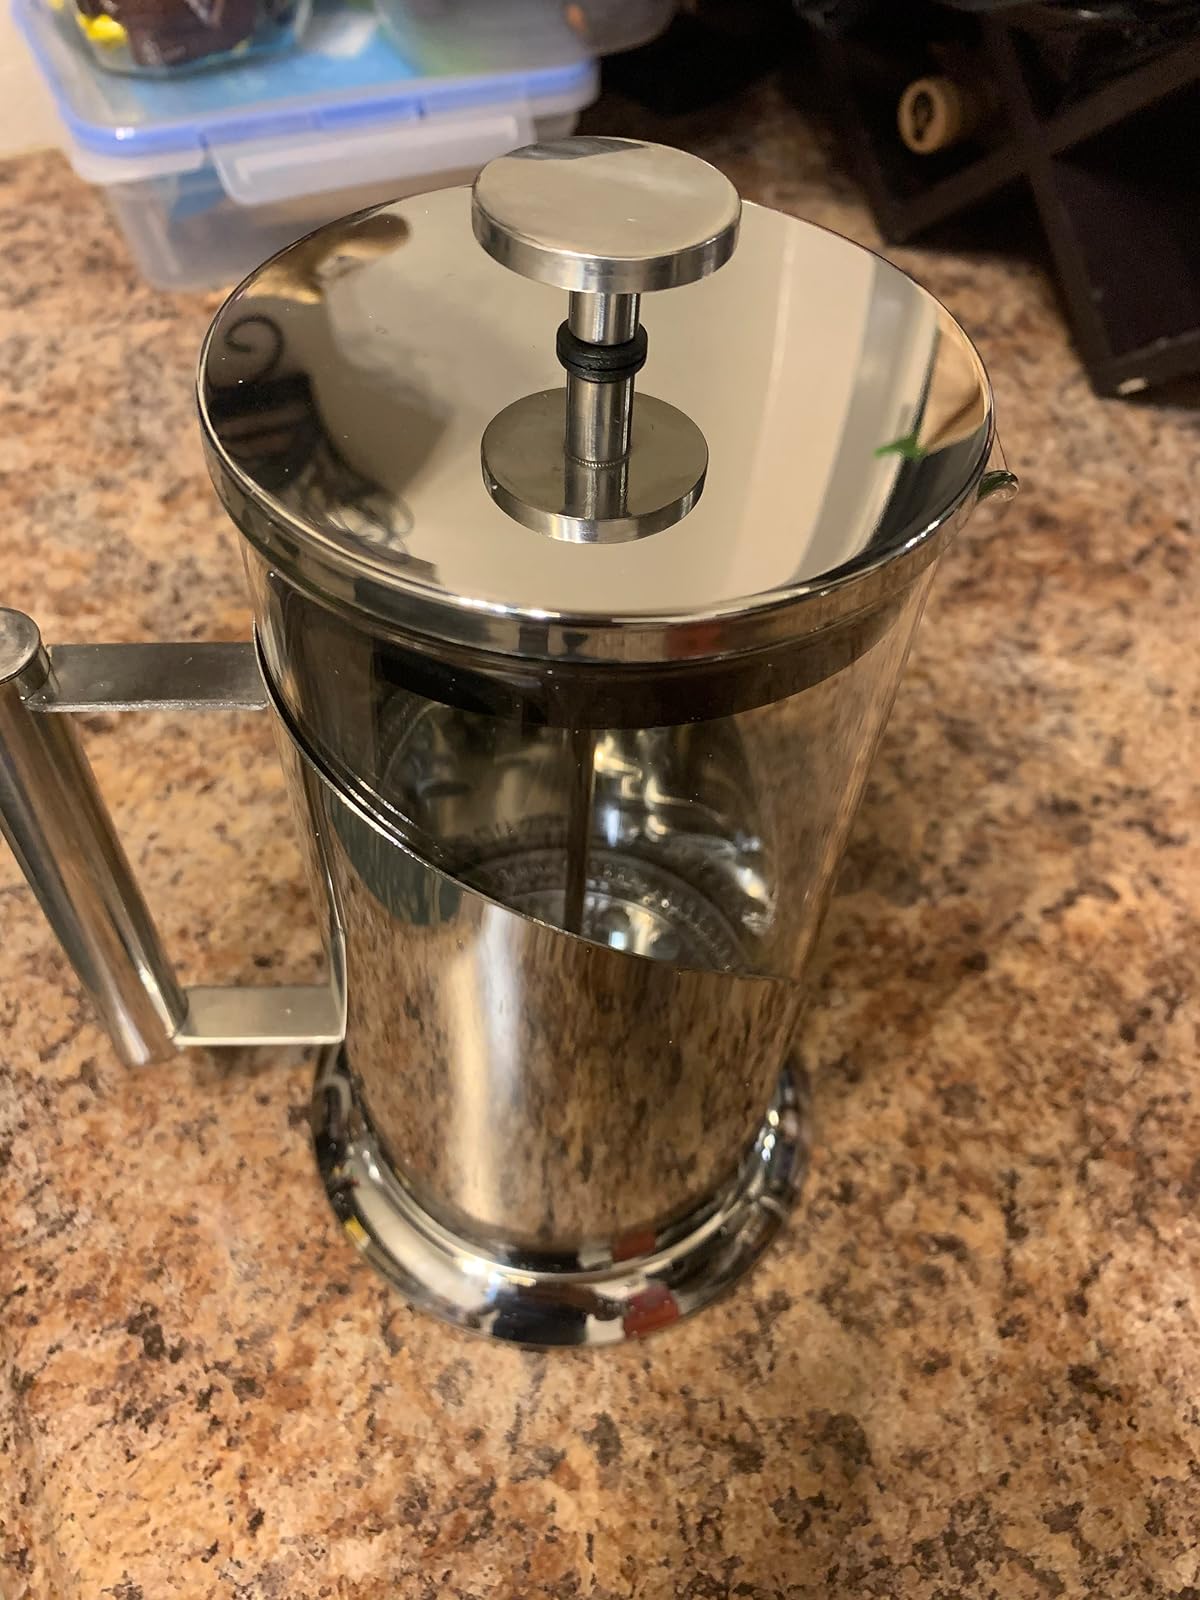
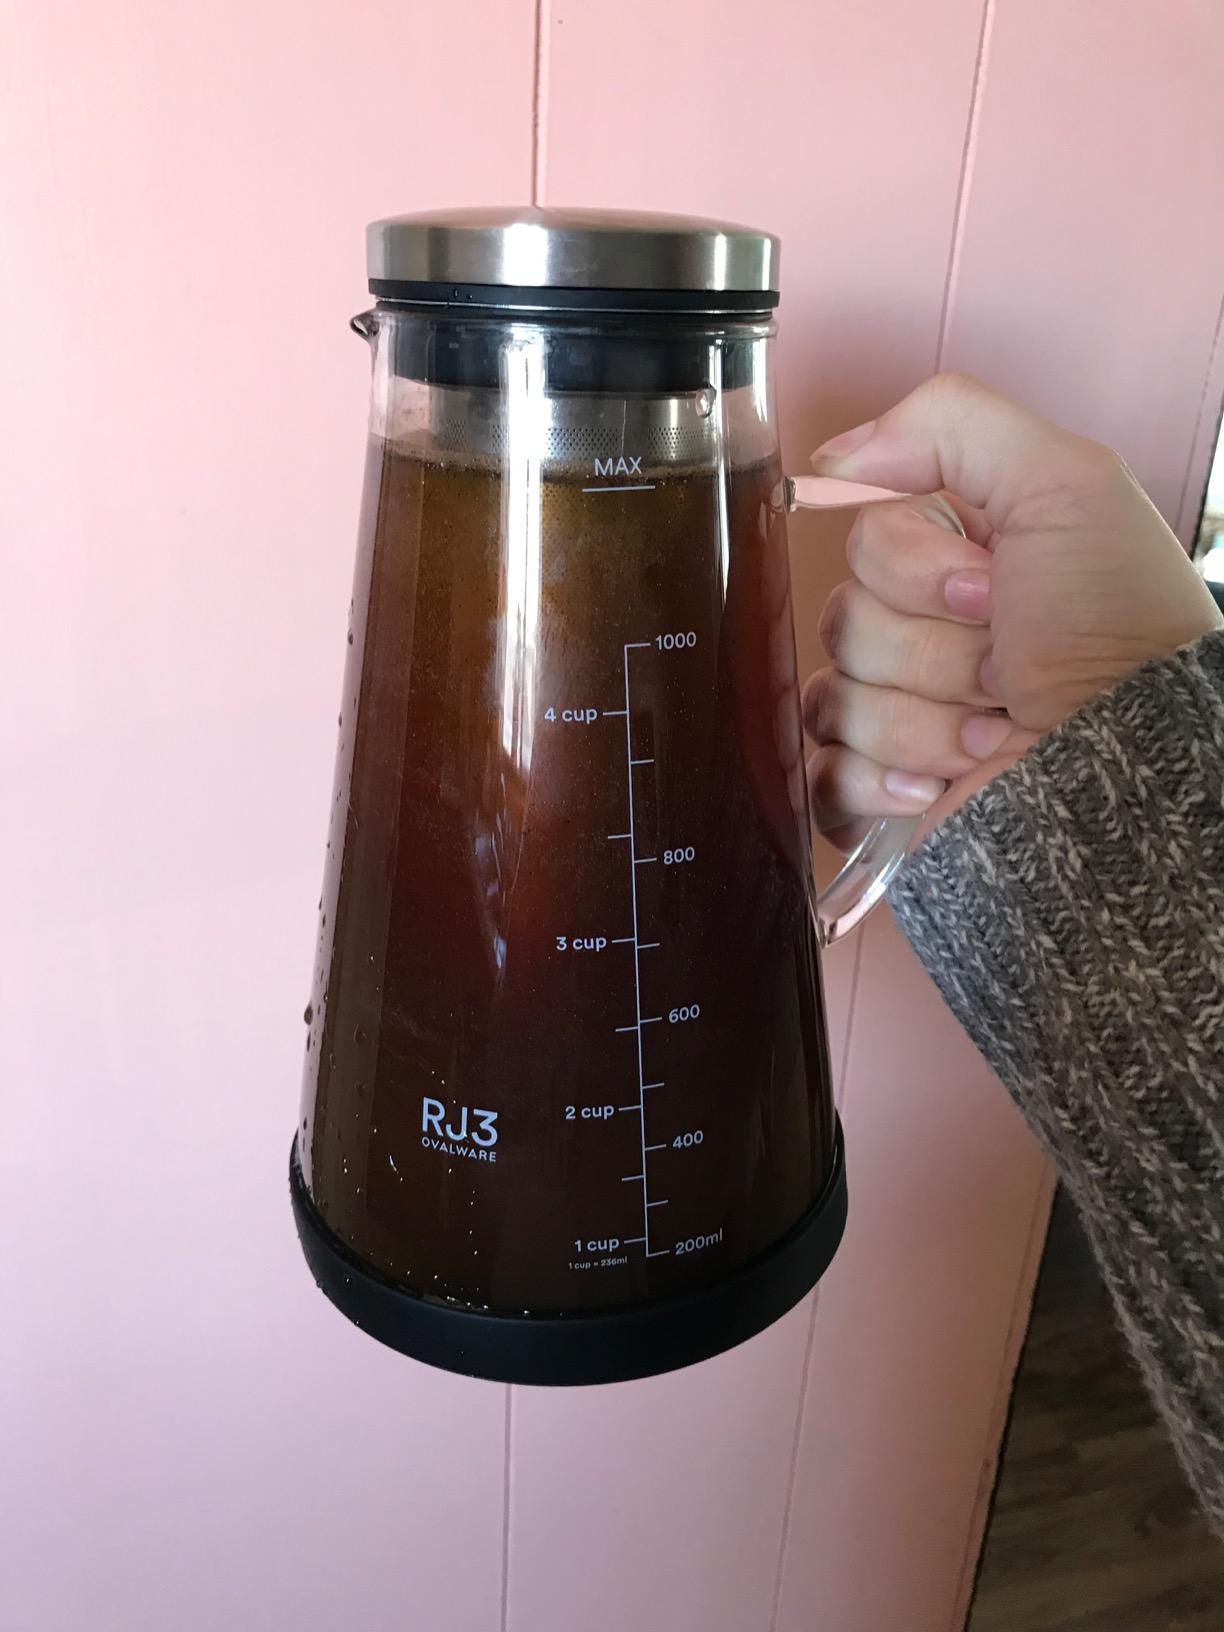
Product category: items_tea
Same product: no